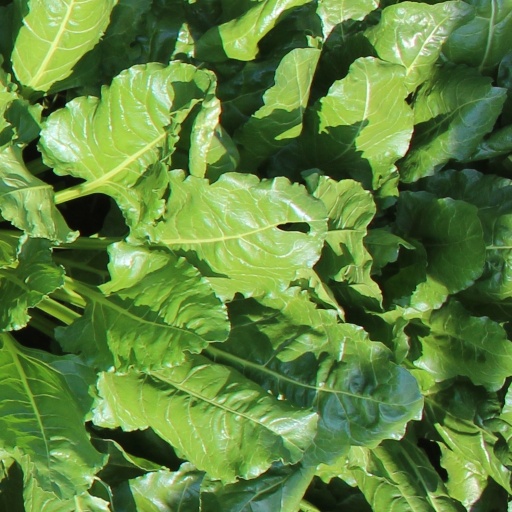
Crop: sugar beet